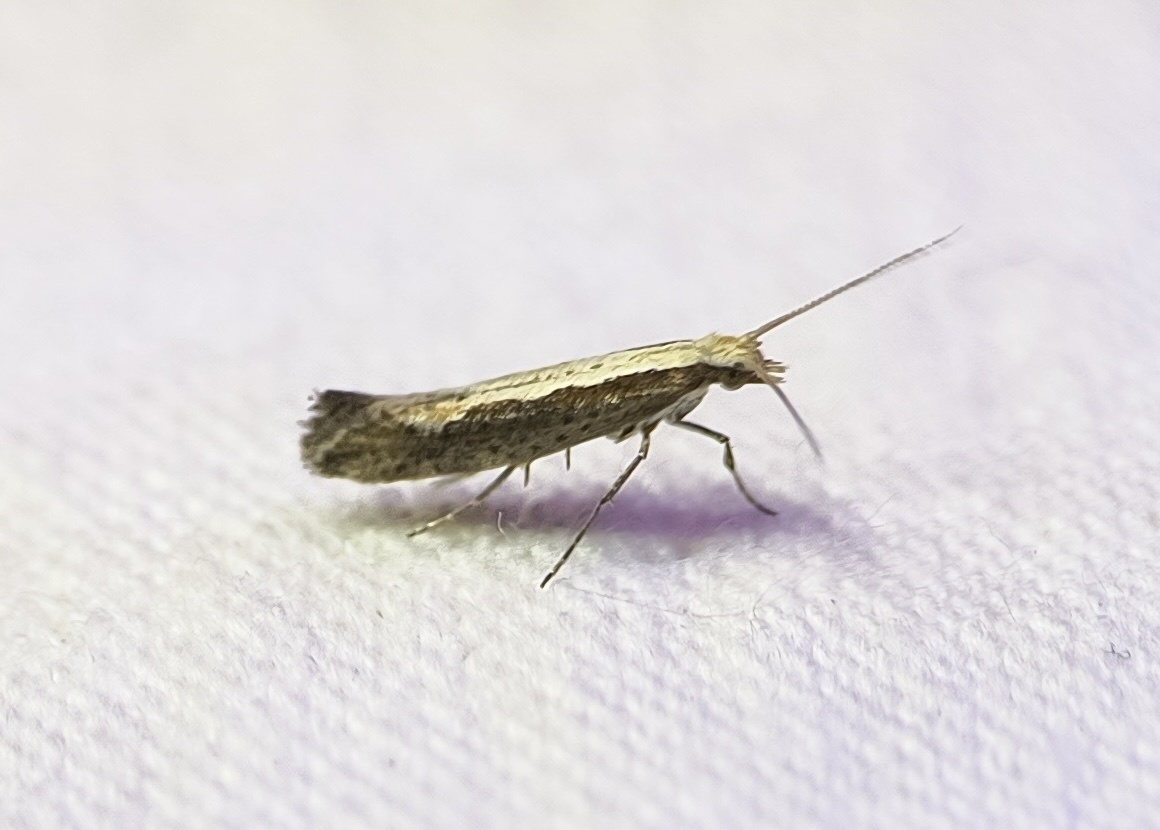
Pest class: diamondback_moth